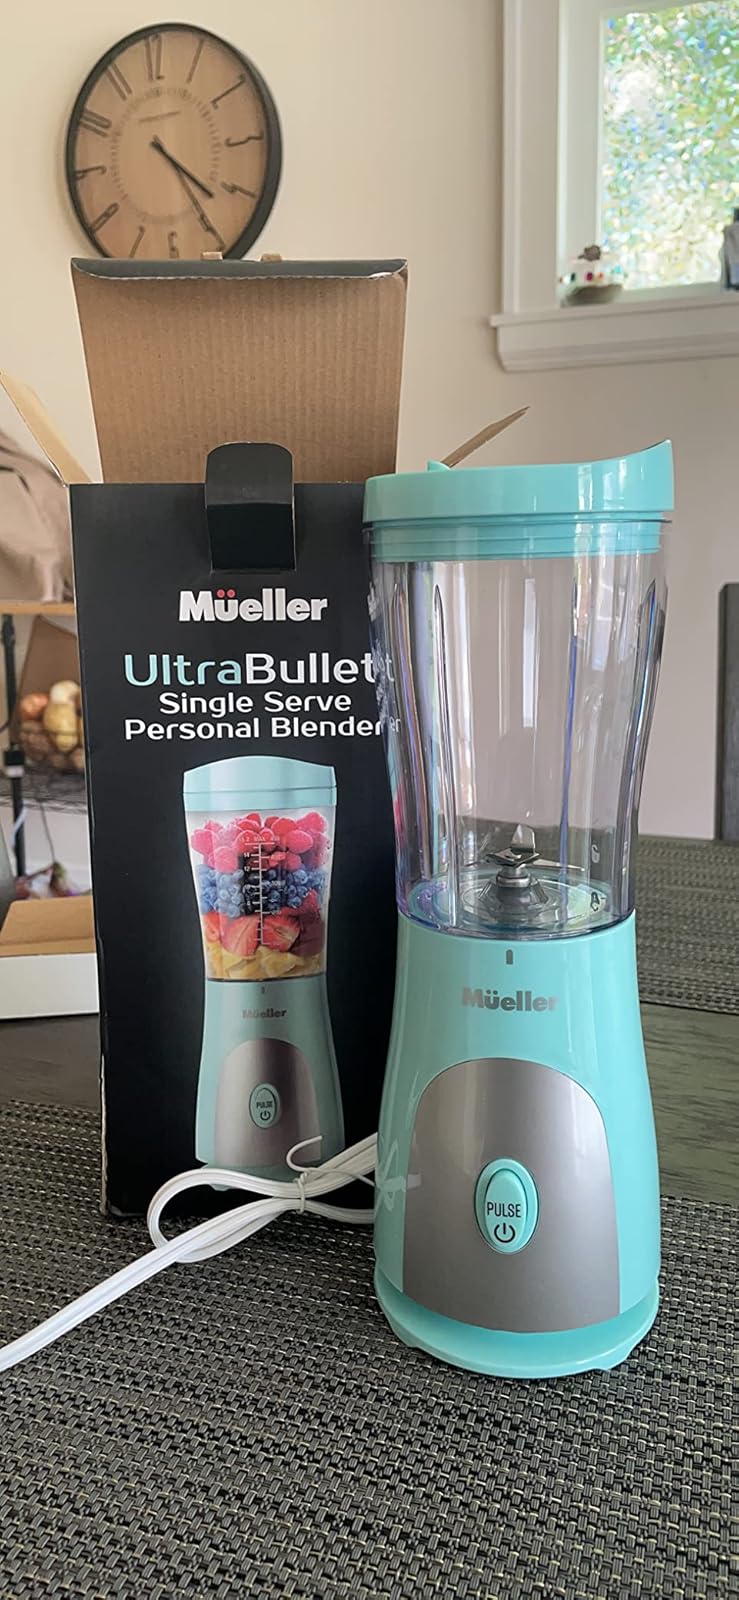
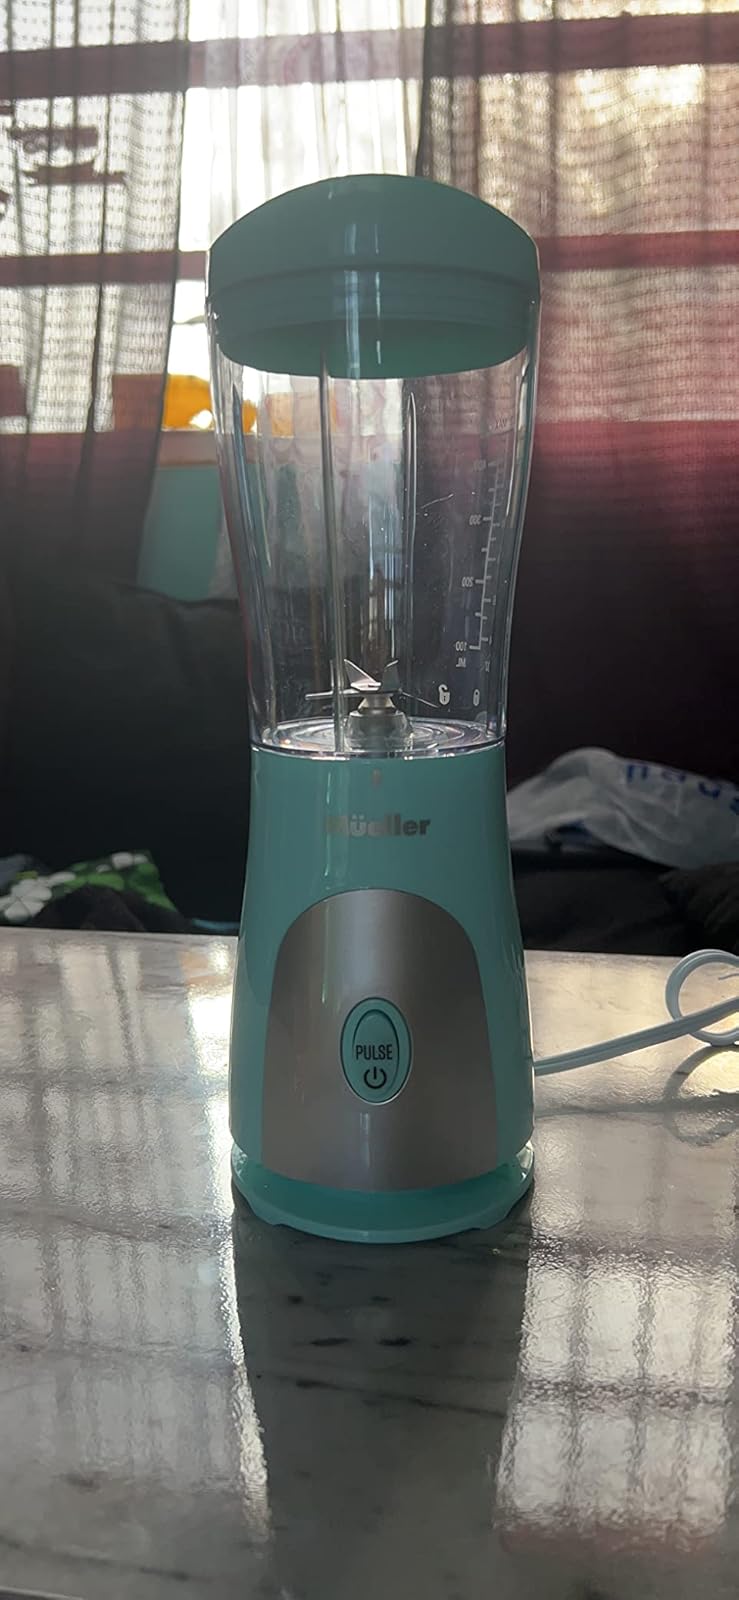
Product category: items_blender
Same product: yes